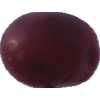
Label: pink_grape